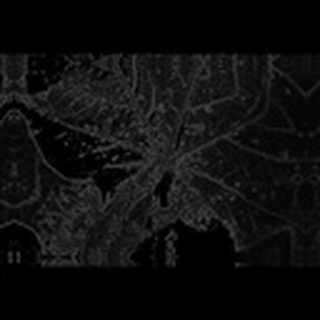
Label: cotton_aphids